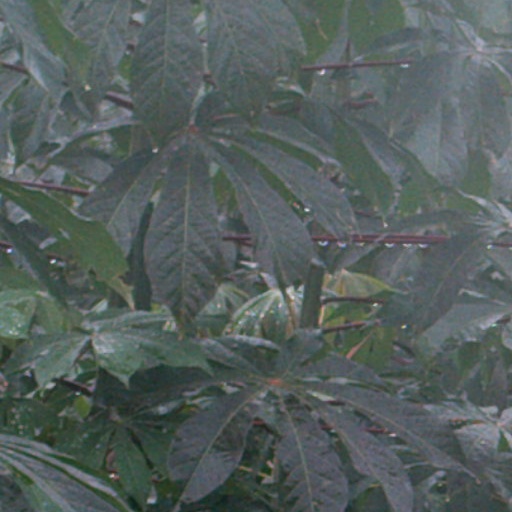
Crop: cassava